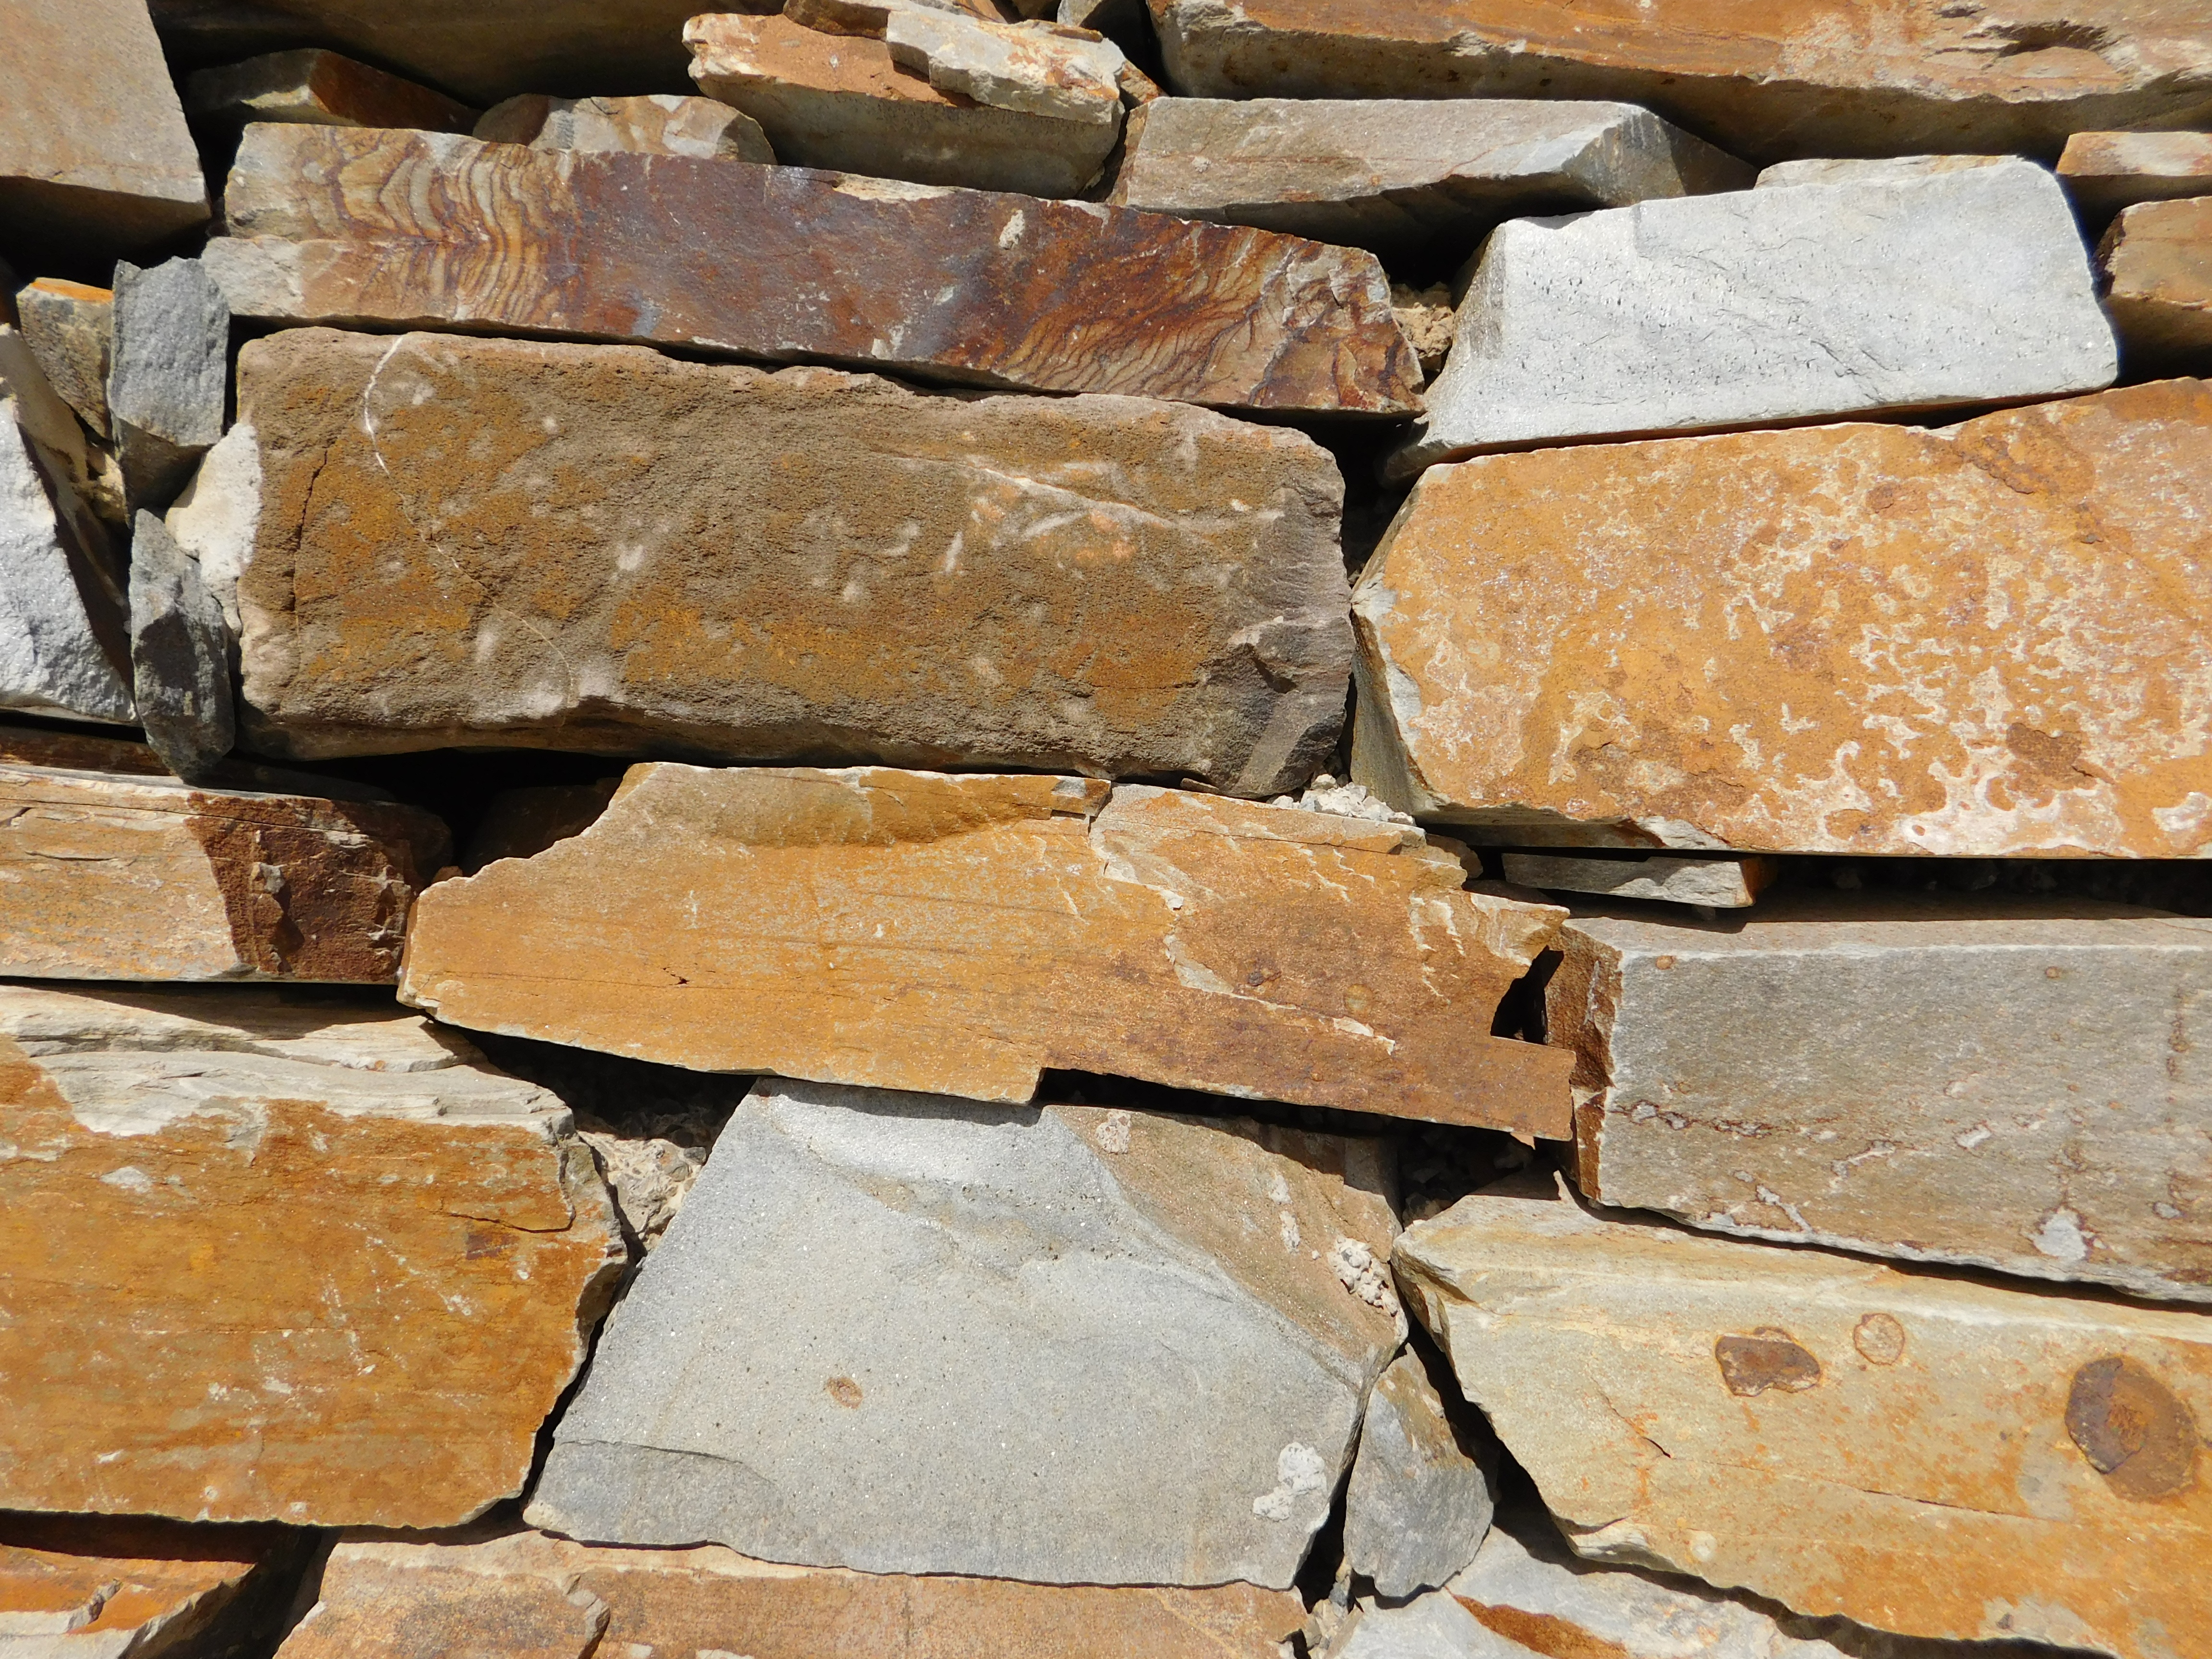
rock, wood, floor, wall, stone, brown, stone wall, brick, lumber, material, rubble, hardwood, brickwork, masonry, flooring, stone work, flagstone